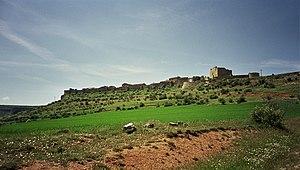
Rello est un village et une municipalité de la Province de Soria dans la communauté autonome de Castille-et-León en Espagne.